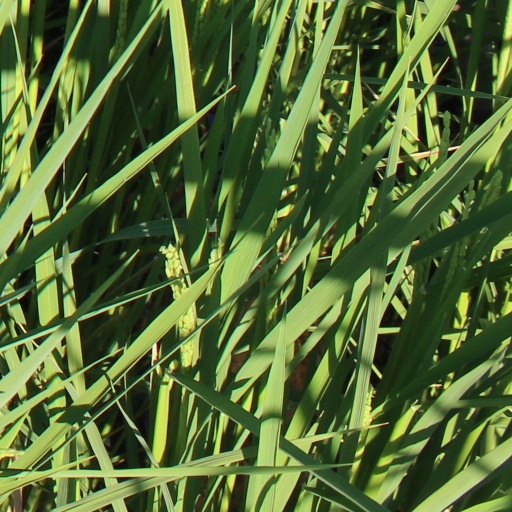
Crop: rice